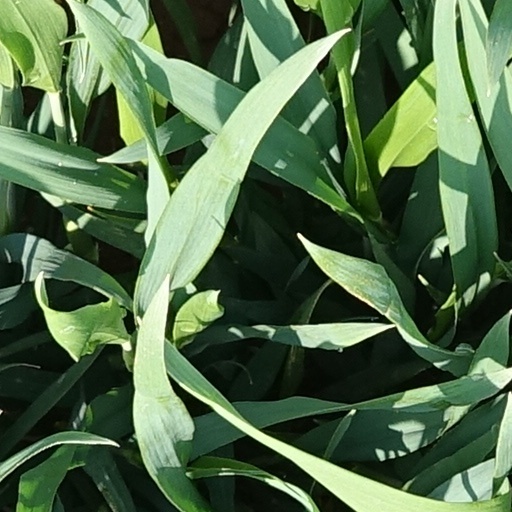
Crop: wheat